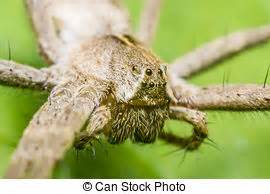
Label: spider